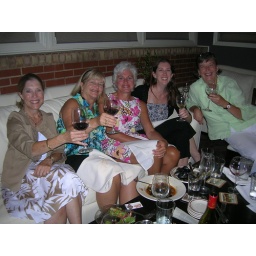
Ladies in the wine lounge enjoying a glass of wine and the music.